Intellivision

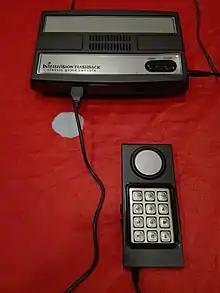
Intellivision Flashback

The number of Intellivision games that can be played effectively with contemporary game controllers is limited. On October 1, 2014, AtGames Digital Media, Inc., under license from Intellivision Productions, Inc., released the Intellivision Flashback classic game console. It is a miniature sized Intellivision console with two original sized Intellivision controllers. While adapters have been available to interface original Intellivision controllers to personal computers, the Intellivision Flashback includes two new Intellivision controllers identical in layout and function to the originals. It comes with 60 (61 at Dollar General) emulated Intellivision games built into ROM and a sample set of plastic overlays for 10 games. The Advanced Dungeons & Dragons games were included as "Crown of Kings" and "Minotaur". As with many of the other Intellivision compilations, no games requiring third-party licensing were included.